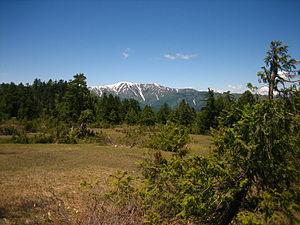
Le parc national d'Oze est un parc national japonais qui s'étend sur les préfectures de Tochigi, Gunma, Fukushima et Niigata.